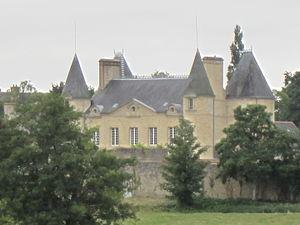
Négreville, Manche
Négreville est une commune française, située dans le département de la Manche en région Normandie, peuplée de 810 habitants.